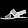
Label: Sandal